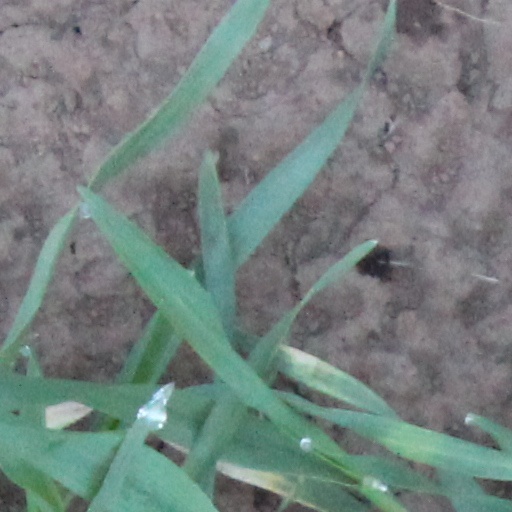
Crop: wheat